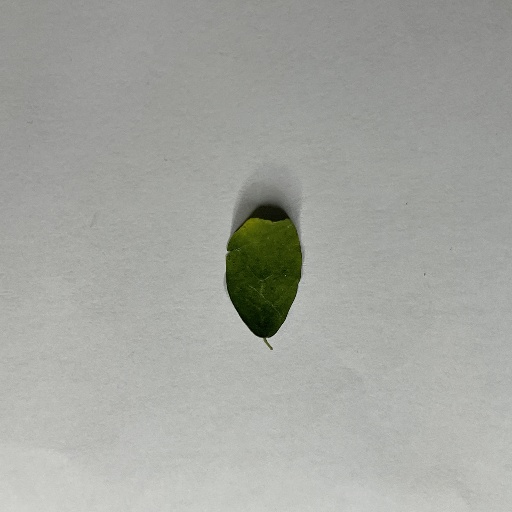
Species: Sojina
Leaf condition: Bacterial Spot